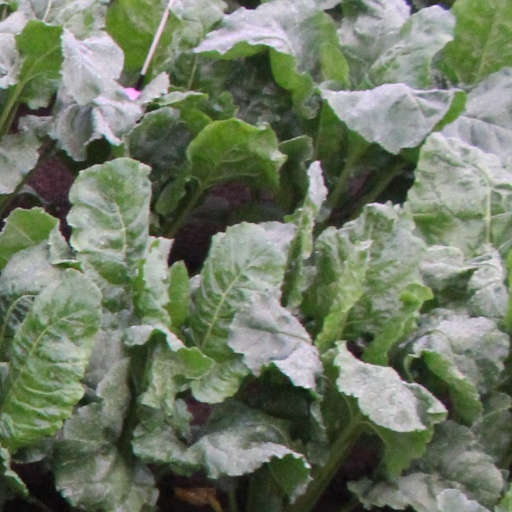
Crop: sugar beet